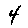
Label: 4